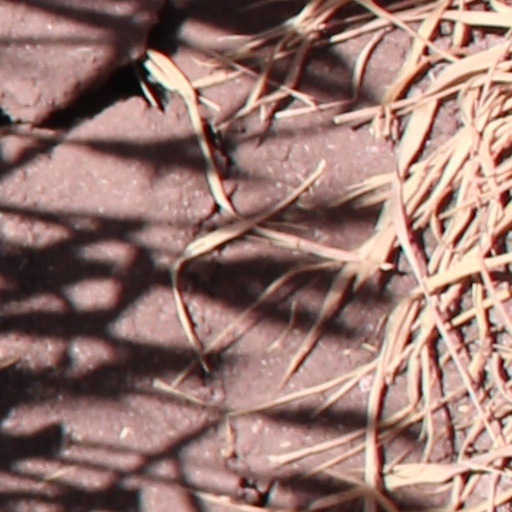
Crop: wheat